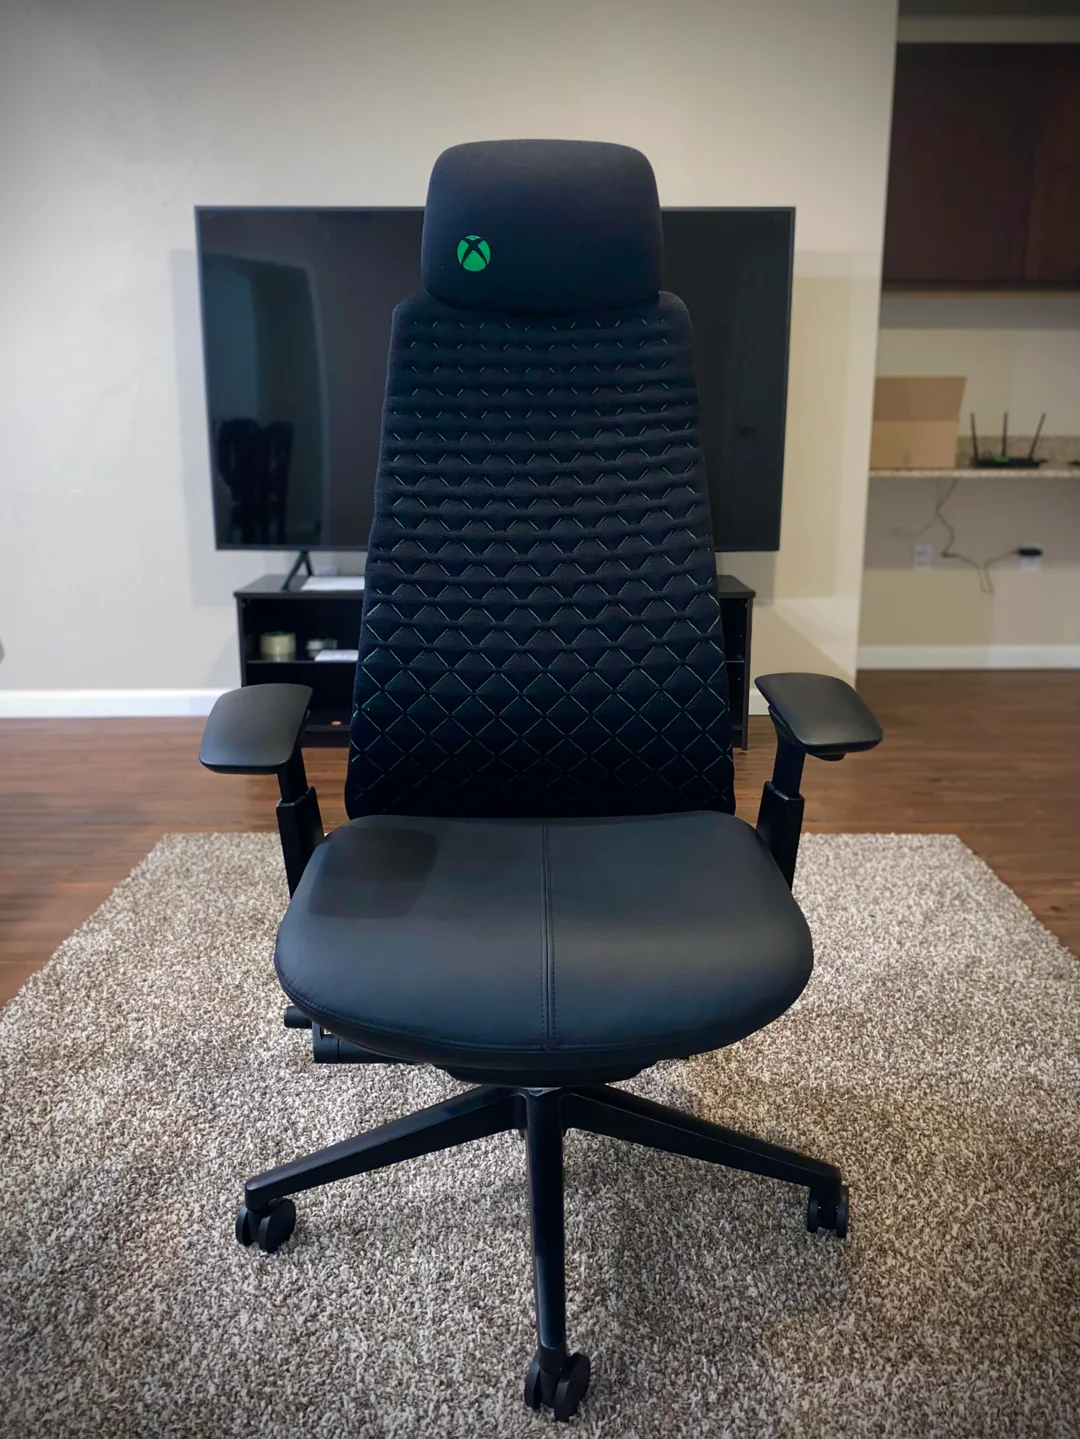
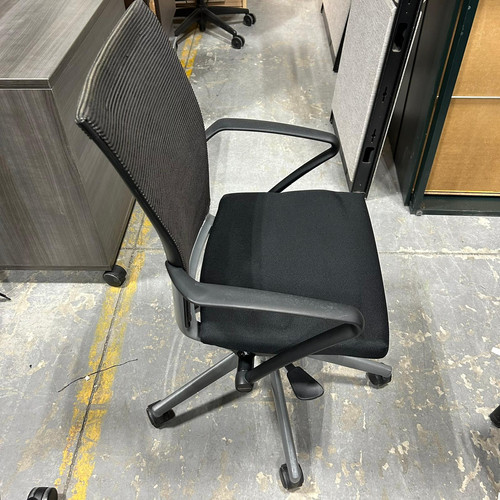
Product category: items_chair
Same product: no